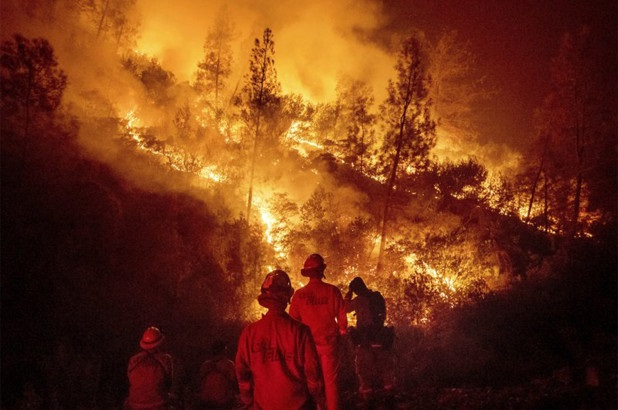
Fire: yes
Smoke: yes